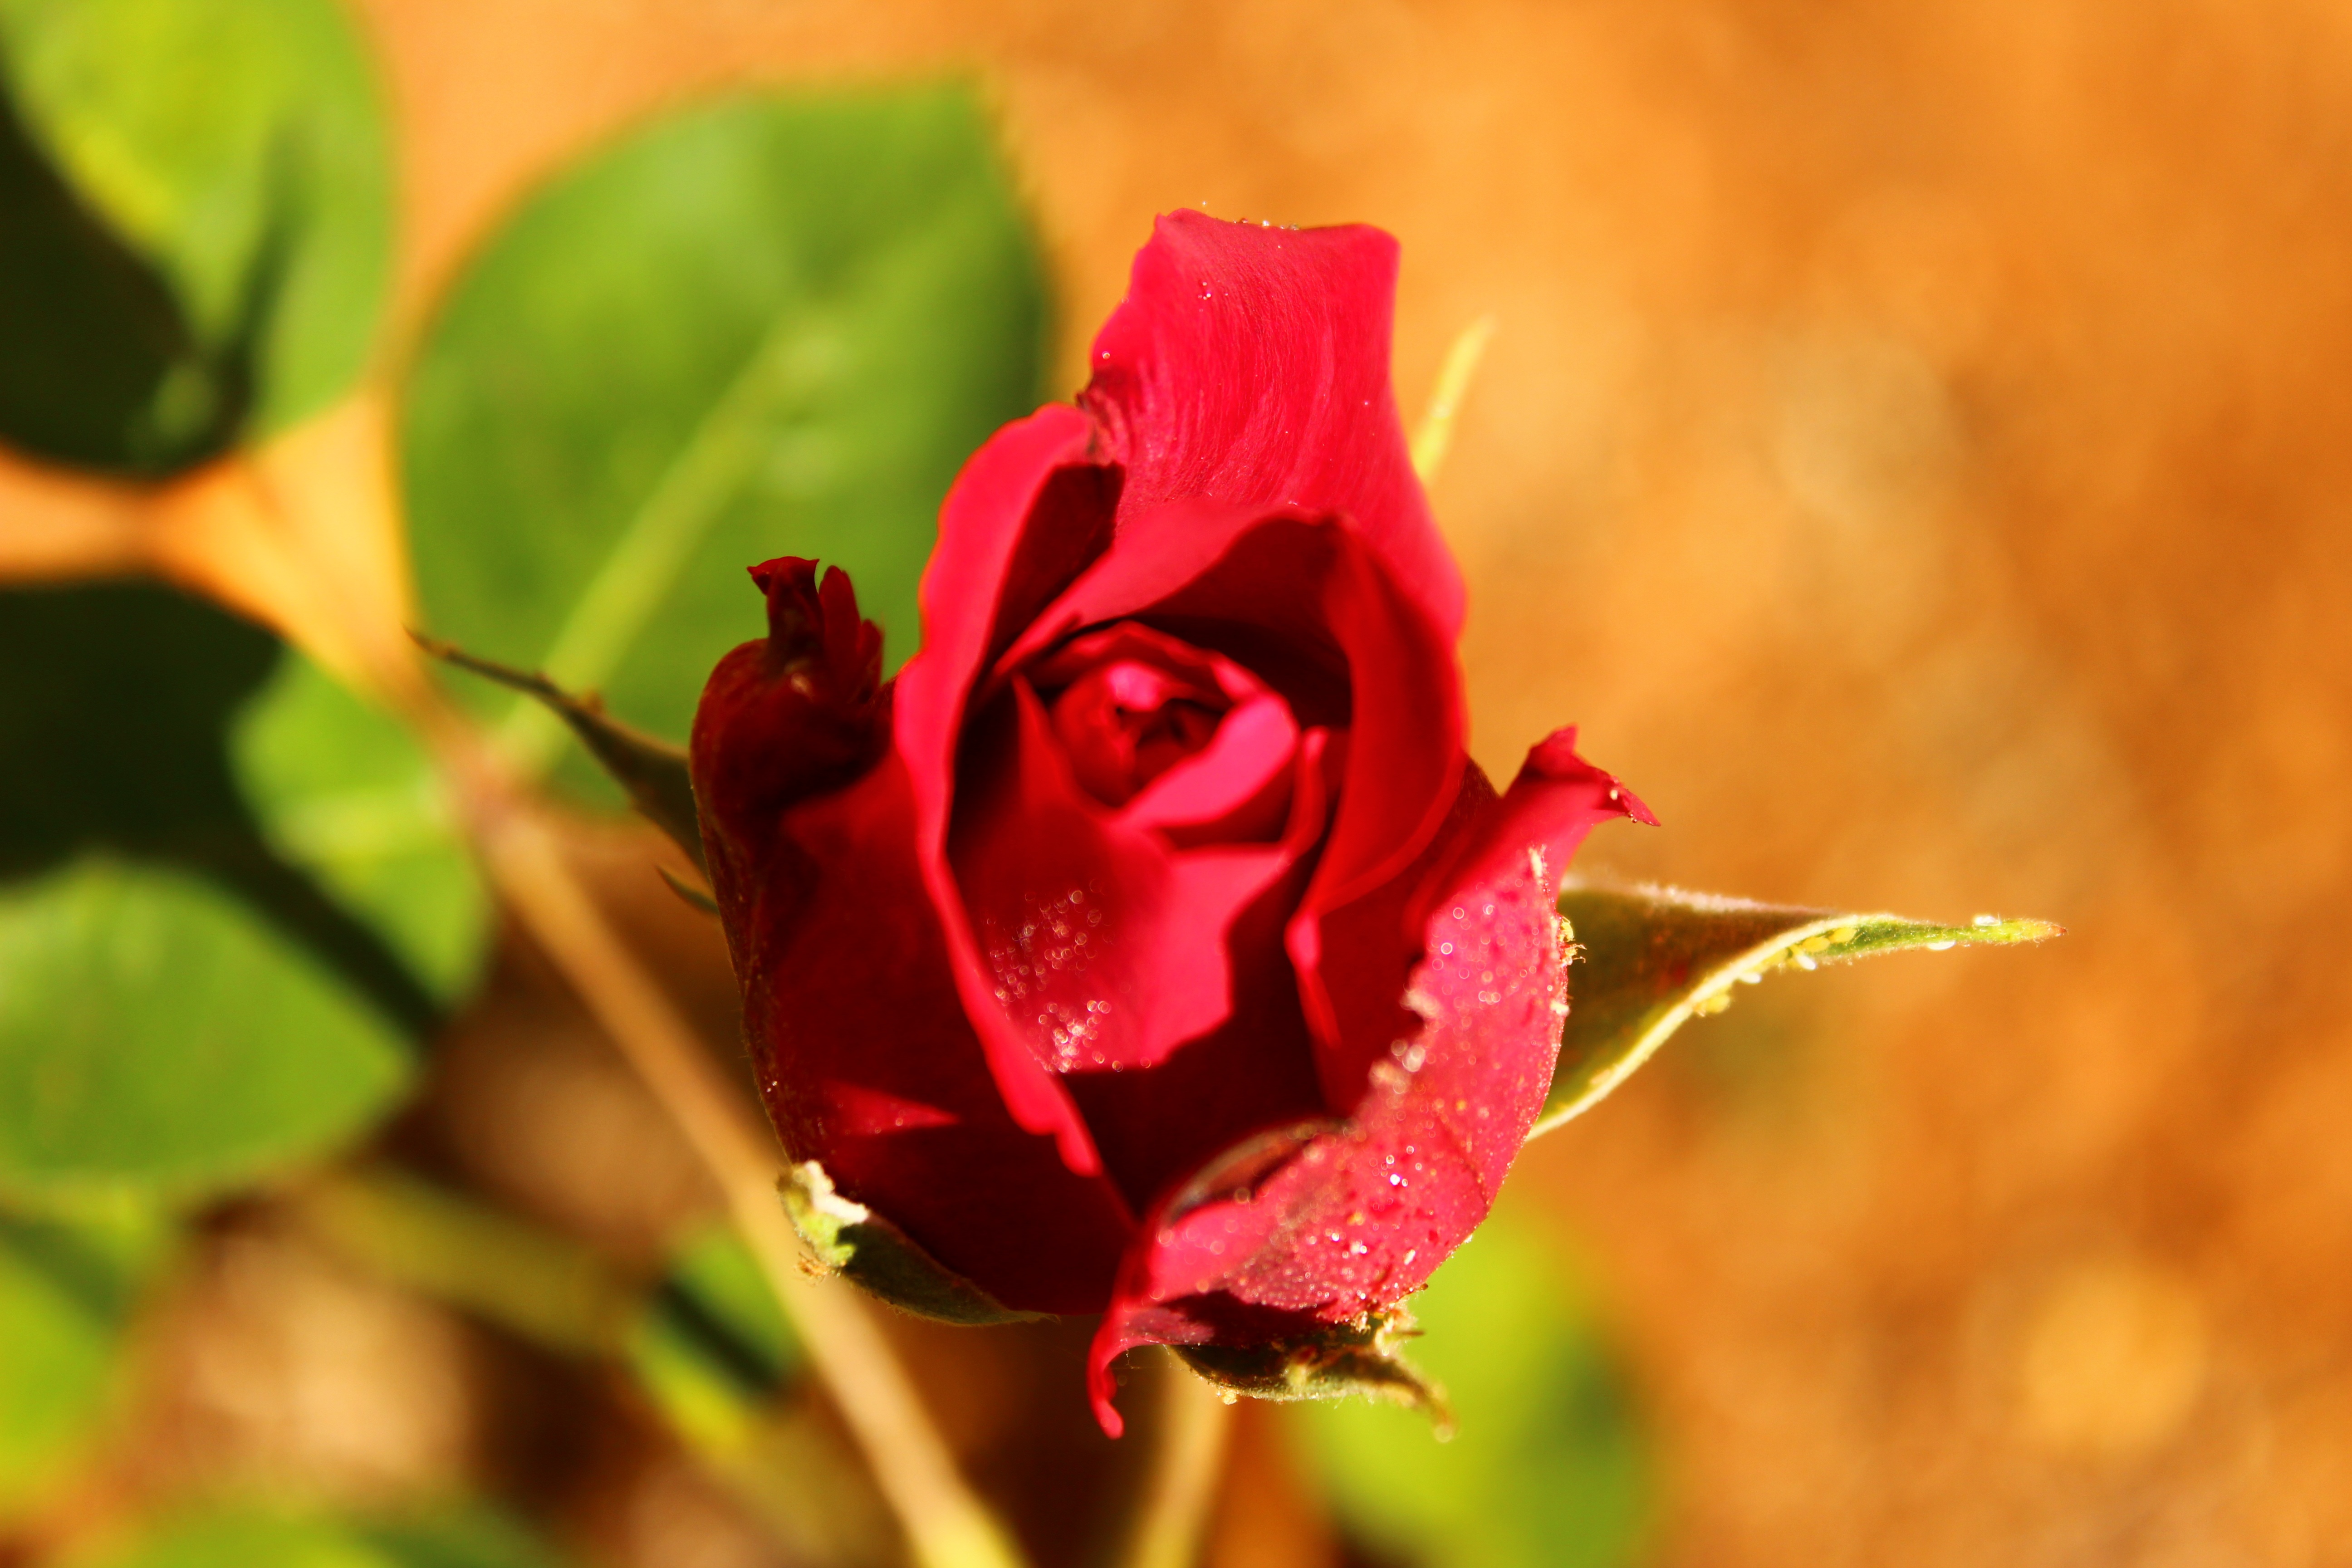
nature, blossom, plant, photography, flower, petal, summer, rose, spring, red, park, garden, closeup, flora, close up, macro photography, flowering plant, garden roses, rose family, plant stem, land plant, rose order